Agung Rai Museum of Art

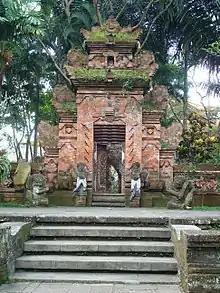
The Agung Rai Museum of Art

The Agung Rai Museum of Art (ARMA) is a museum located in Ubud on Bali, Indonesia.